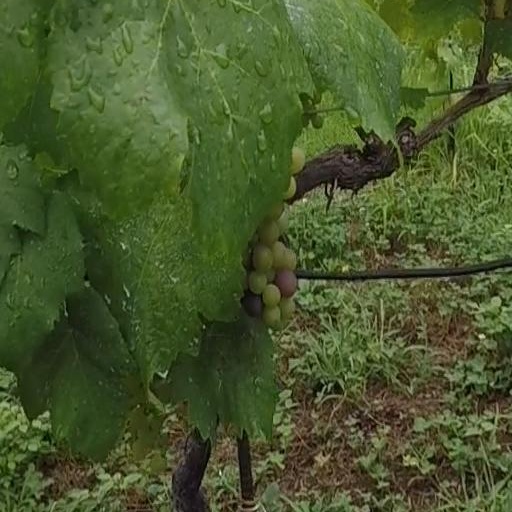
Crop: grape